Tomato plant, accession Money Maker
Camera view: tilt-top (135 deg); turntable rotation: 180 degrees
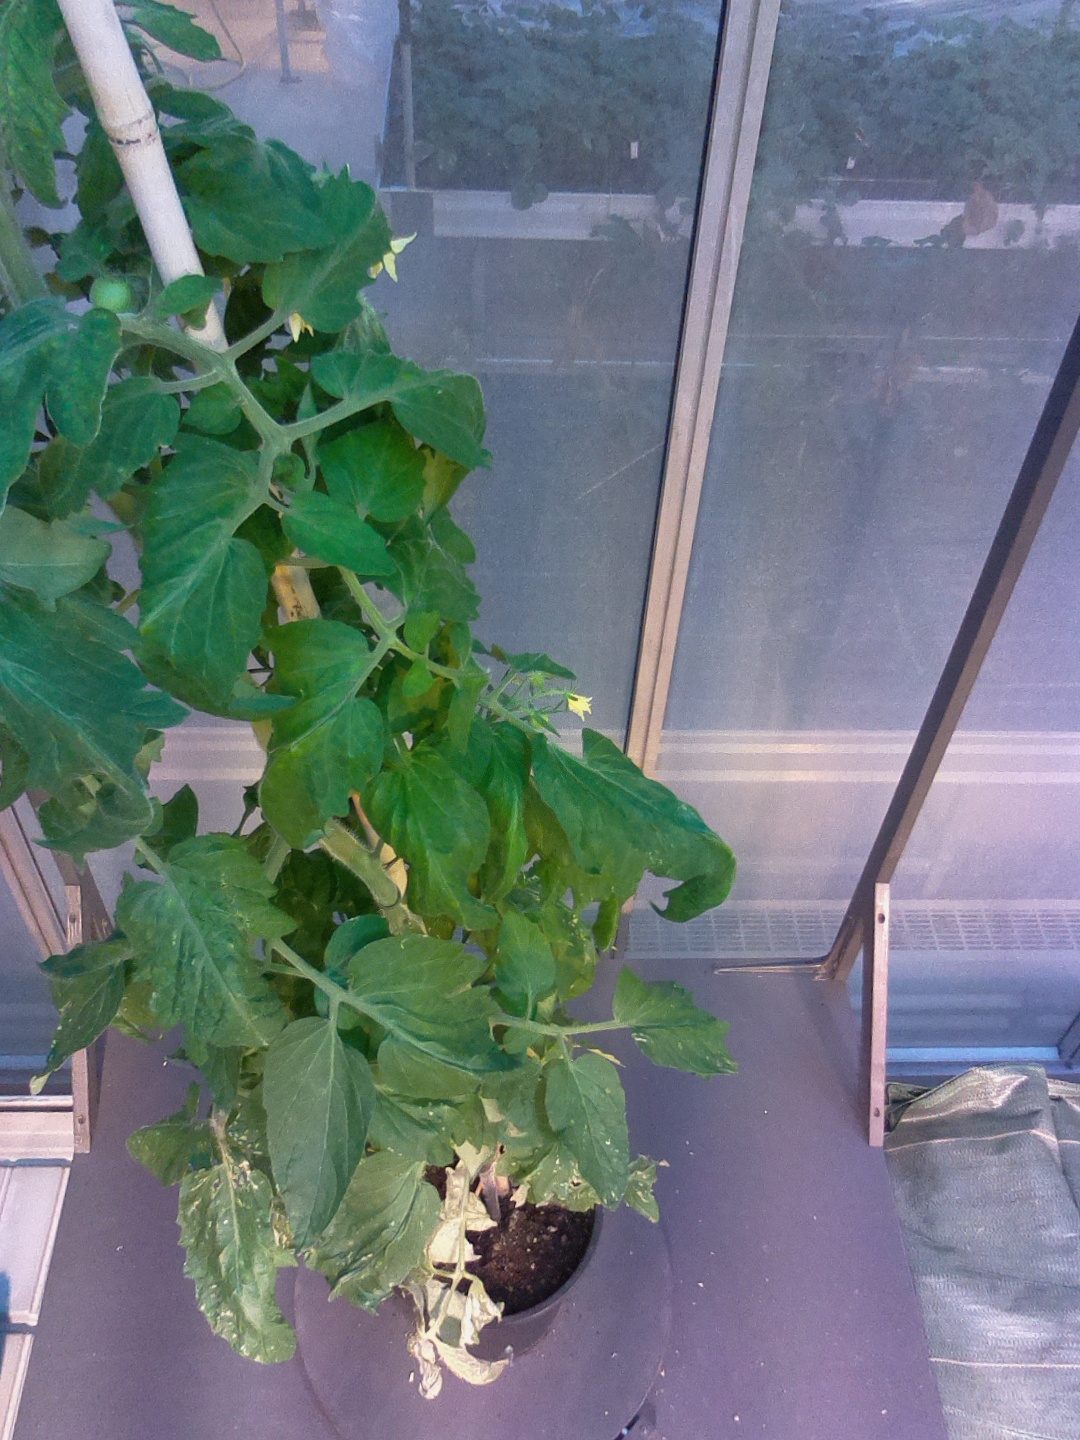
BBCH growth stage 67: Full flowering, 70%-80% of flowers open, more petals falling